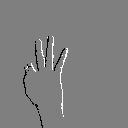
ASL letter: f